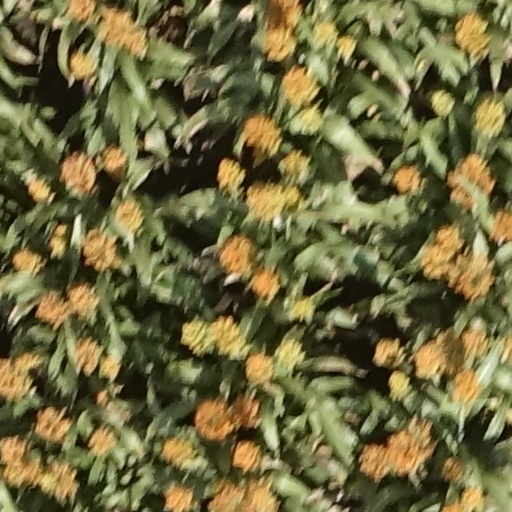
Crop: sorghum